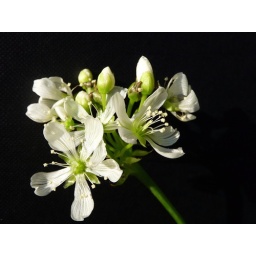
This is the flower that towers a foot above my little Venus Fly Trap! Dionaea Muscipula.